Busybody Nora

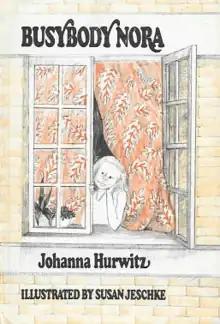
First edition

Busybody Nora is a children's book written by Johanna Hurwitz and illustrated by Susan Jeschke. It was first published in 1976.